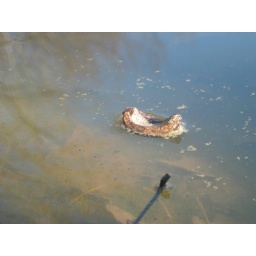
we found a fairy boat floating in the water at Plumb Creek